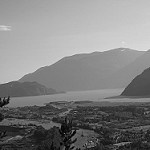
Label: B & W